Lake Parime

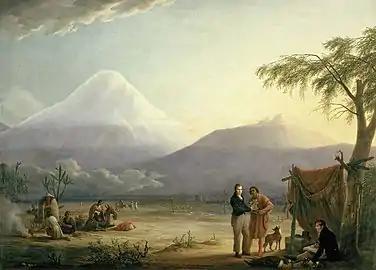
Humboldt and Bonpland in Ecuador, early 1802

Alexander von Humboldt and Aimé Bonpland considered Lake Amucu in the North Rupununi, which had been visited by the German surgeon Nicholas Horstman, to be the Lake Parime described by Sir Walter Raleigh. In his "Relation historique du voyage aux régions équinoxiales du nouveau continent" (1825), Humboldt found that Lake Amucu was in the same vicinity as the Lake Parime (or Roponowini) described to Raleigh, and was also a "large inland sea" when flooded; he noted that: